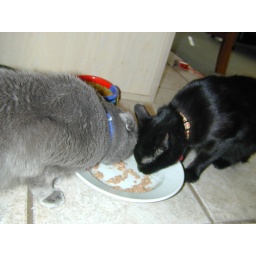
song maddie photographer kid cat cats grey black Pictures taken by Maddie of her cats.